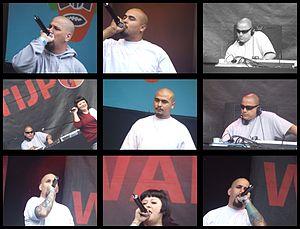
Delinquent Habits est un groupe de hip-hop américain, originaire de Los Angeles, en Californie. Formé en 1991, le groupe se compose de Ives Irie, Kemo The Blaxican, et DJ Invincible, et connu pour son rap latino à la fois mélodique et hardcore.